Henri de Saint-Simon

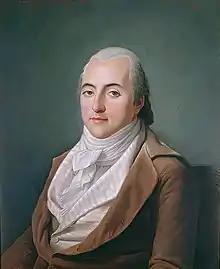
Posthumous portrait (1848);after Adélaïde Labille-Guiard

Claude Henri de Rouvroy, Comte de Saint-Simon (17 October 1760 – 19 May 1825), better known as Henri de Saint-Simon, was a French political, economic and socialist theorist and businessman whose thought had a substantial influence on politics, economics, sociology and the philosophy of science. He was a younger relative of the famous memoirist the Duc de Saint-Simon.